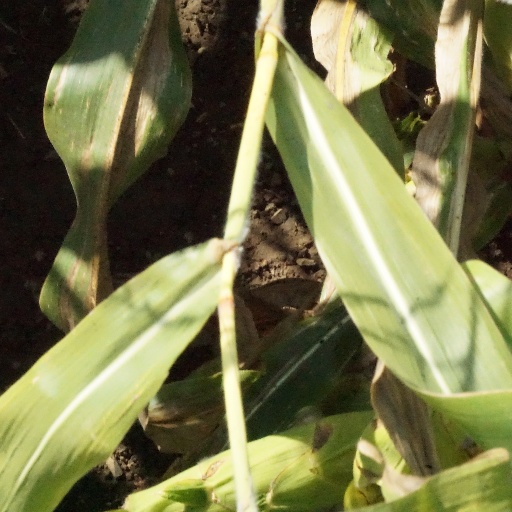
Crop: maize; corn